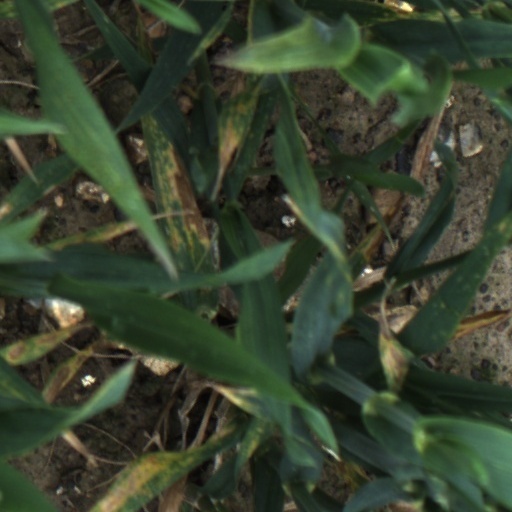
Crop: wheat